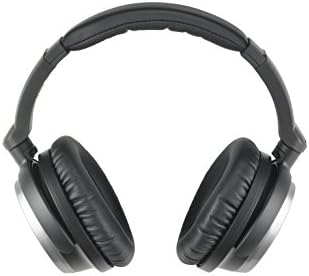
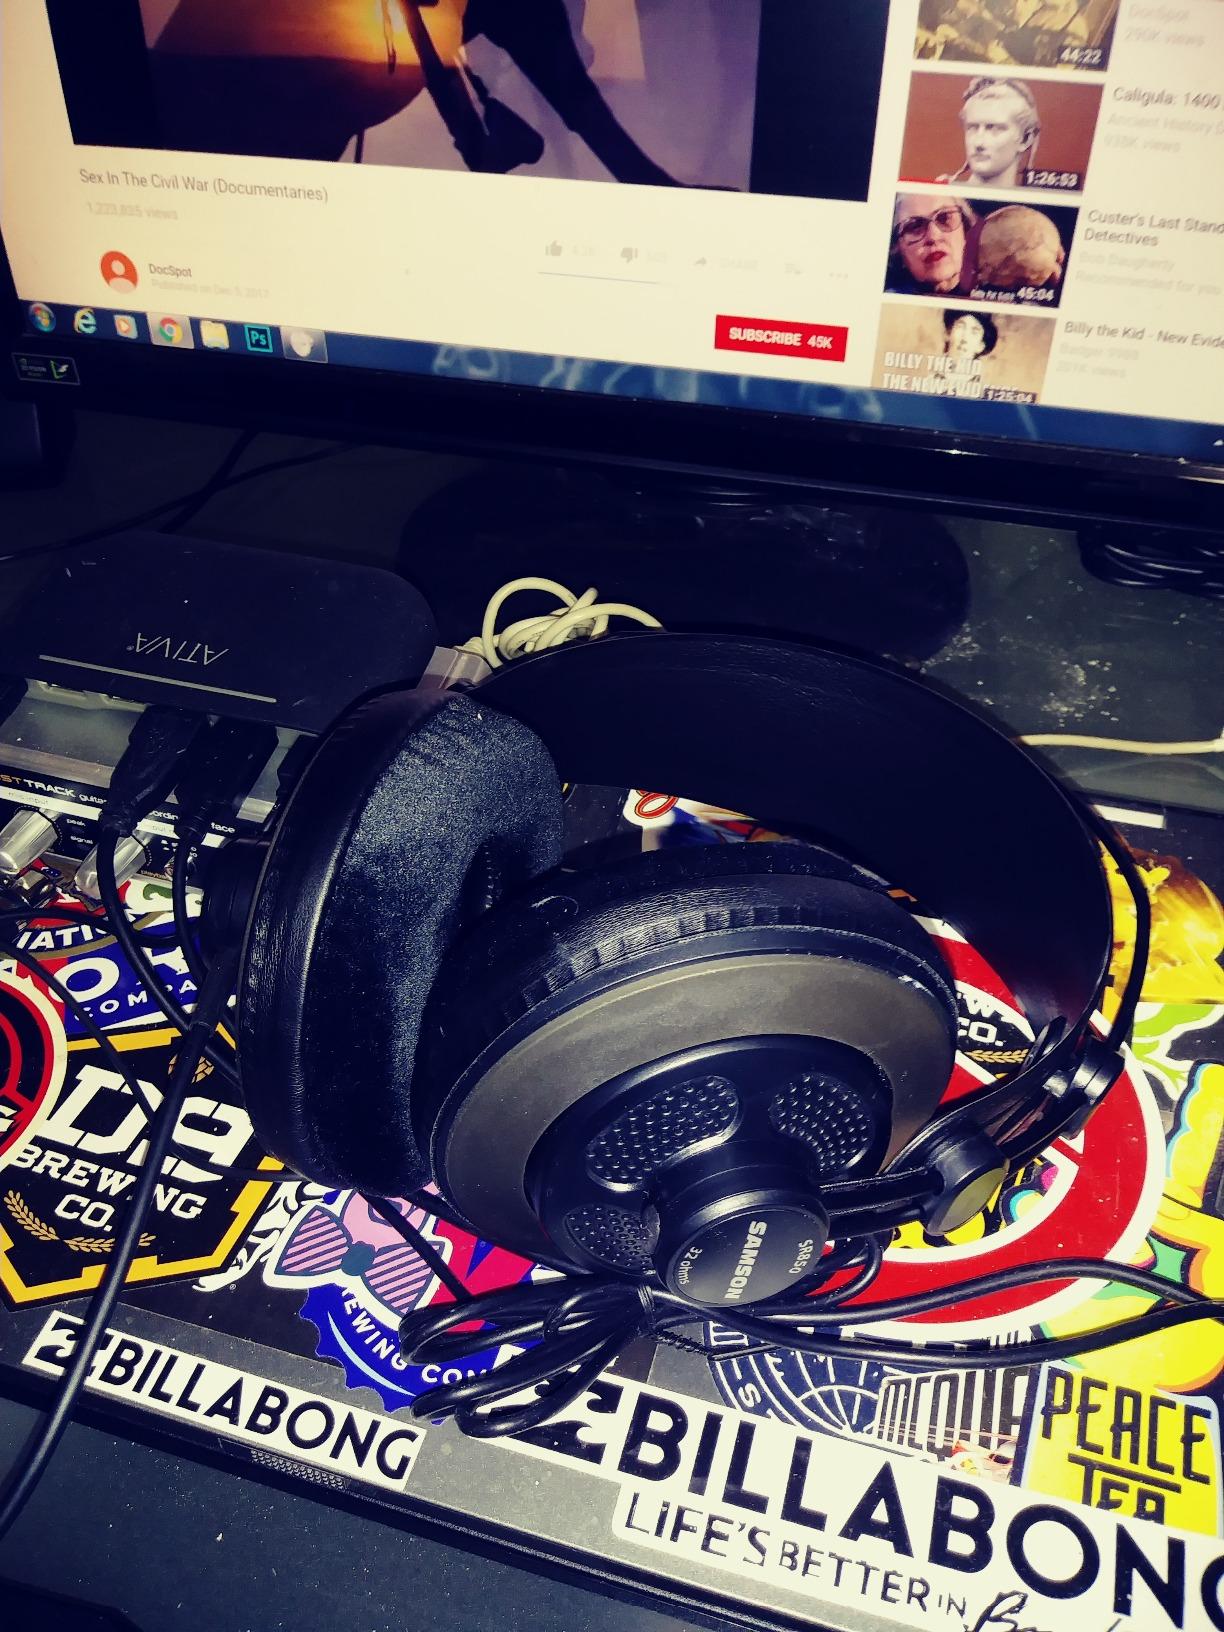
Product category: headphones
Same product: no